Mabel Barrison

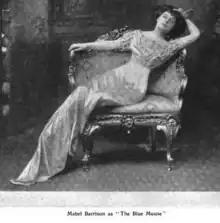
Barrison in 1909

Mabel Barrison (April 21, 1882 – November 1, 1912) was a Canadian born American stage actress and singer in the first decade of the 20th century. She was born Eva Farrance and joined a musical chorus while still in her teens. She appeared in vaudeville and on Broadway with Weber and Fields and was spotted by stage director Julian Mitchell for a role in the 1903 "Babes in Toyland". "The Blue Mouse" was written by Clyde Fitch and Fitch himself selected Barrison for a role in the play. Barrison was plagued by health problems the last two years of her life. She died on November 1, 1912, in Toronto at the age of 30.